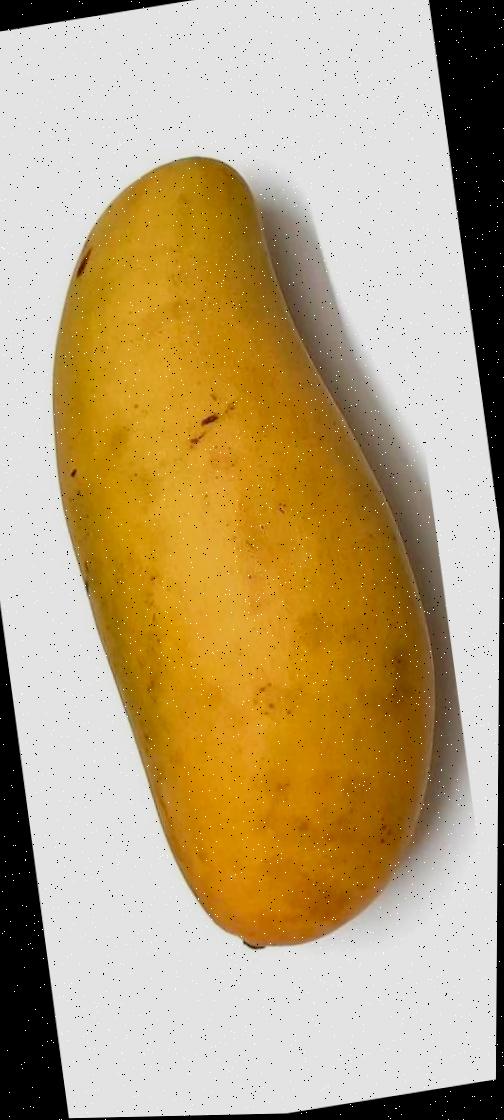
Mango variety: Banana Mango